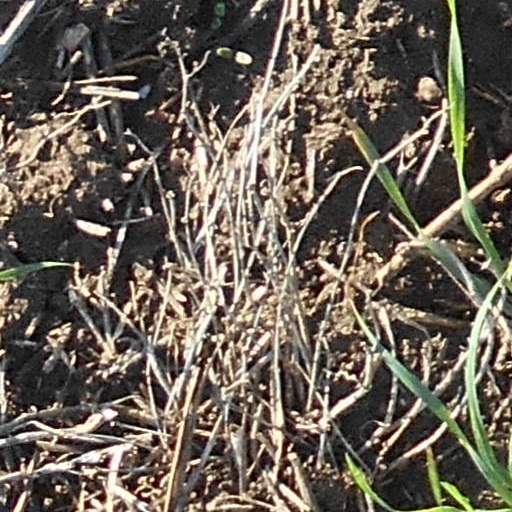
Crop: wheat